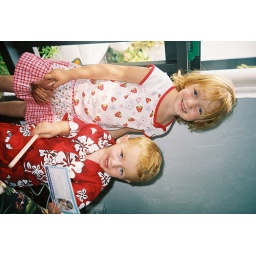
Dressed in appropriate red and white for the occasion!